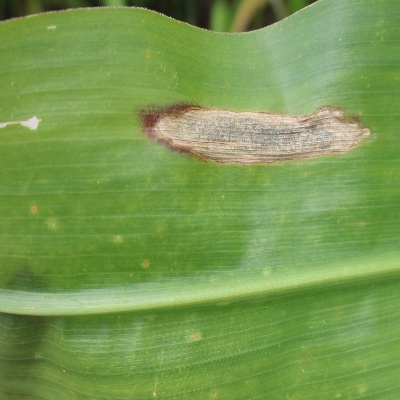
Crop: Maize
Condition: leaf blight